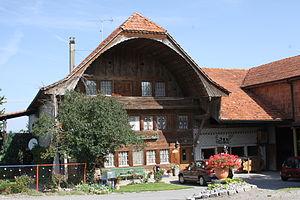
Ferme, Route de Villariaz 11, Vuisternens-devant-Romont
Cette liste présente les biens culturels d'importance nationale dans le canton de Fribourg. Cette liste correspond à l'édition 2009 de l'Inventaire Suisse des biens culturels d'importance nationale pour le canton de Fribourg. Il est trié par commune et inclus : 205 bâtiments séparés, 14 collections, 18 sites archéologiques et un cas particulier.